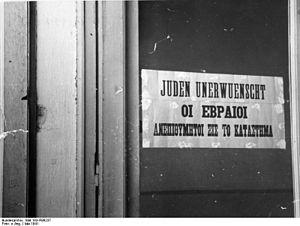
Thessalonique ou Salonique est une ville de Grèce, chef-lieu du district régional du même nom, située au fond du golfe Thermaïque. Elle est l'actuelle capitale de la périphérie de Macédoine centrale en Macédoine grecque et celle du diocèse décentralisé de Macédoine-Thrace. Son titre d'honneur signifie la « cocapitale » avec une référence à un statut historique qui signifie littéralement « la ville qui règne aussi sur l'Empire byzantin avec Constantinople ».